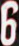
Number: 6